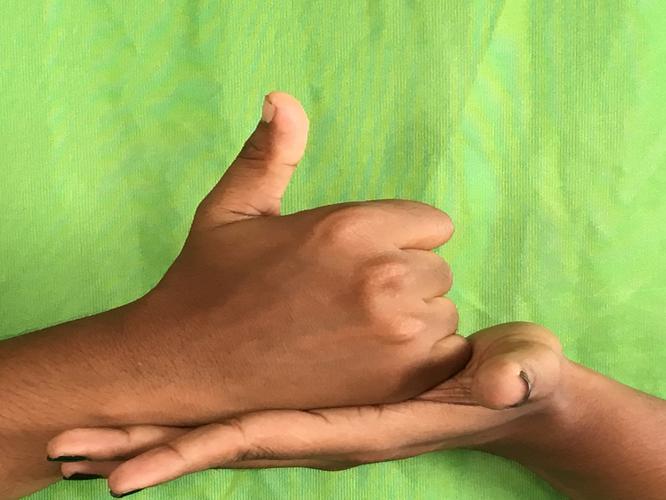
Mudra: Shivalinga
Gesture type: double_hand